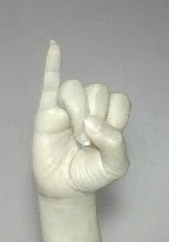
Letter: meem